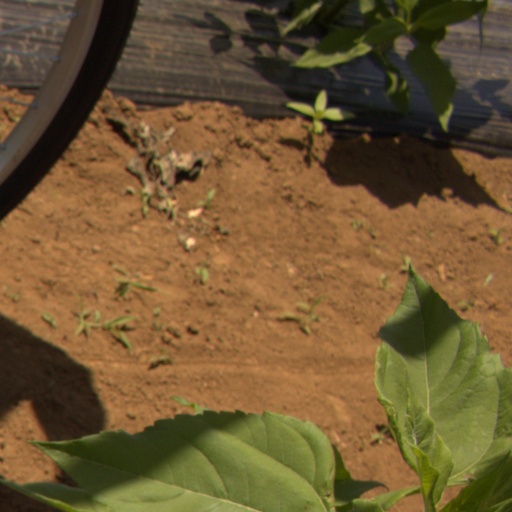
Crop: Jerusalem artichoke